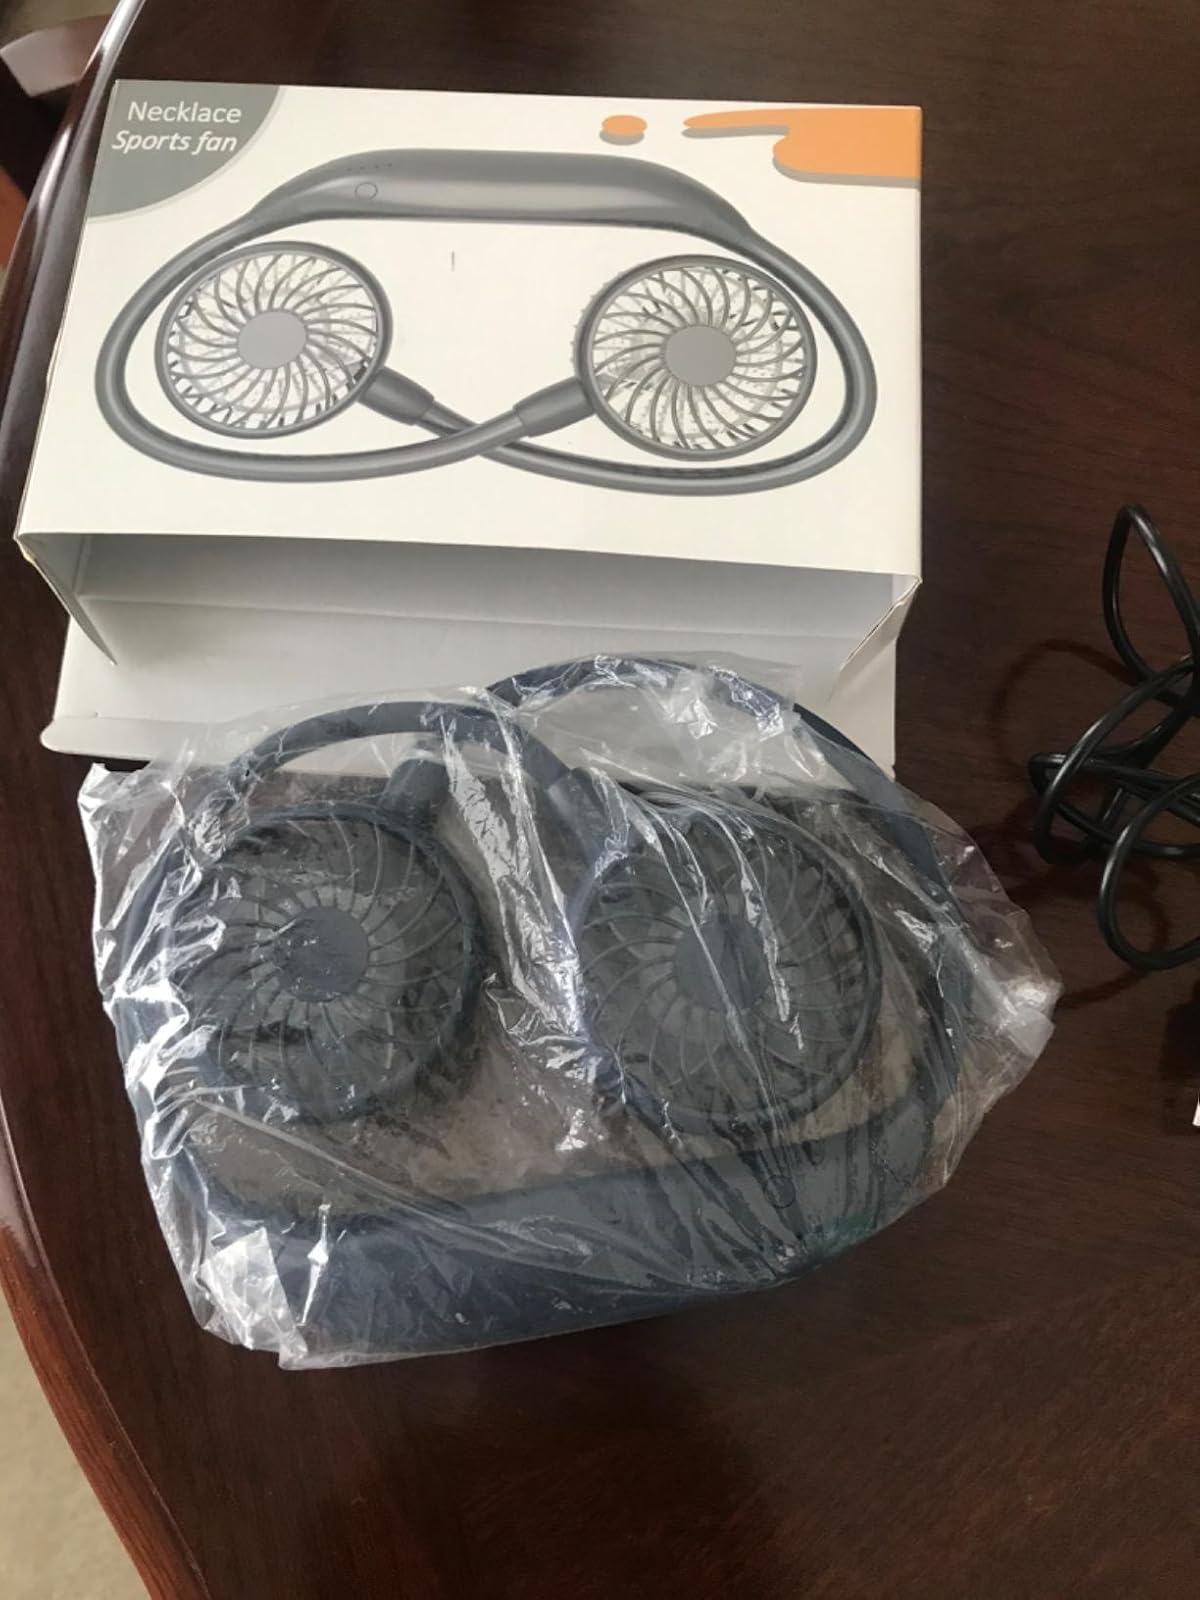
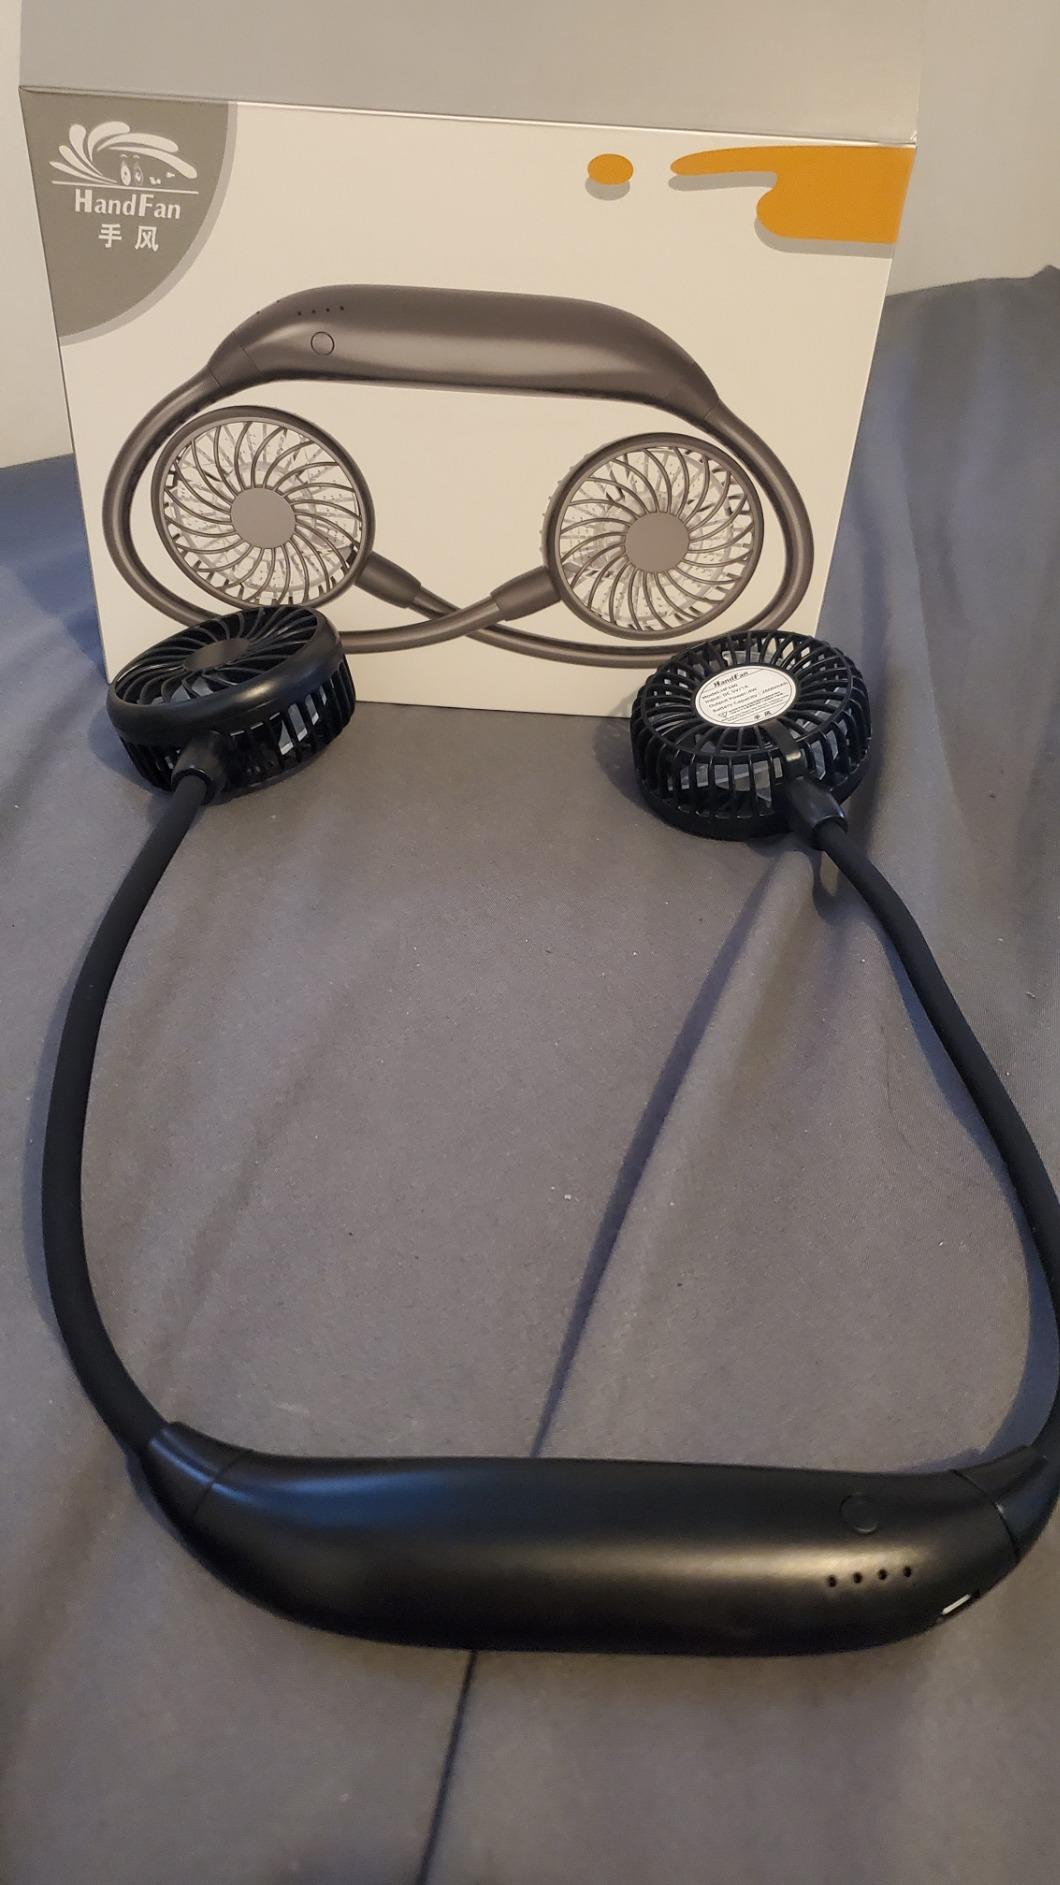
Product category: fan
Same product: no